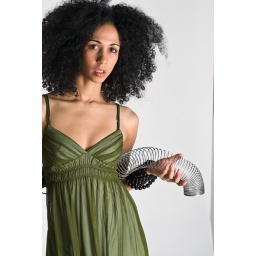
Exotic woman in green dress with slinky toy